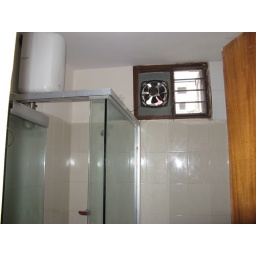
exhaust fan in ground floor bathroom